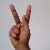
The image shows a hand gesture representing the letter 'K' in Indian Sign Language.